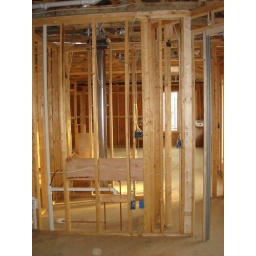
library - interior wall against powder room.